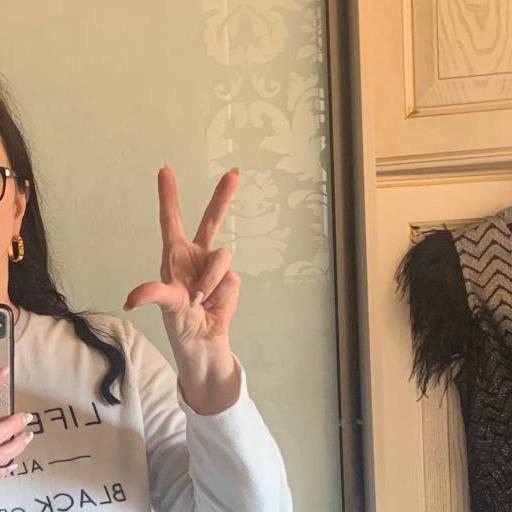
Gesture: three2